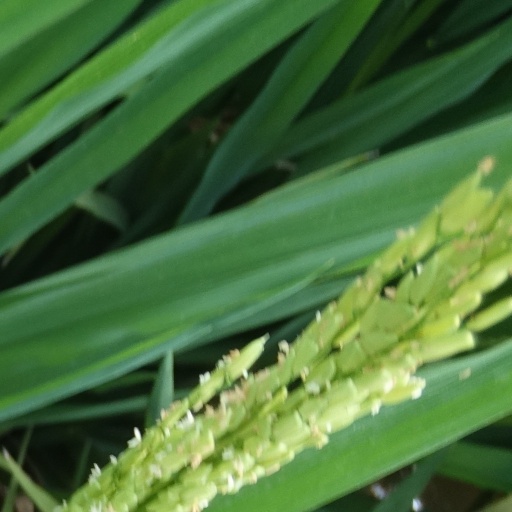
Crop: rice